Westmill Solar Co-operative

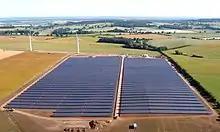
Westmill Solar Park with part of Westmill Wind Farm in the background.

Westmill Solar Co-operative is the industrial and provident society that owns the Westmill Solar Park in Oxfordshire, England, believed to be the largest community-owned photovoltaic power station in the world.